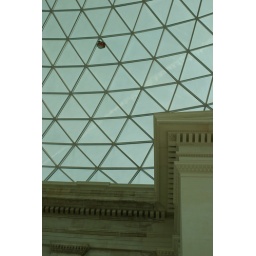
the tiger balloon's escape, thwarted by the glass ceiling.